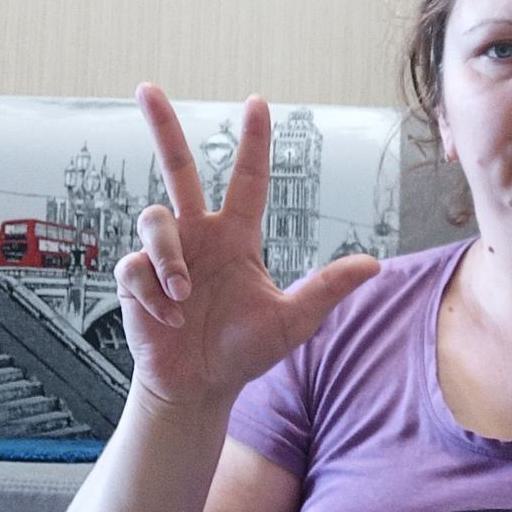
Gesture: three2